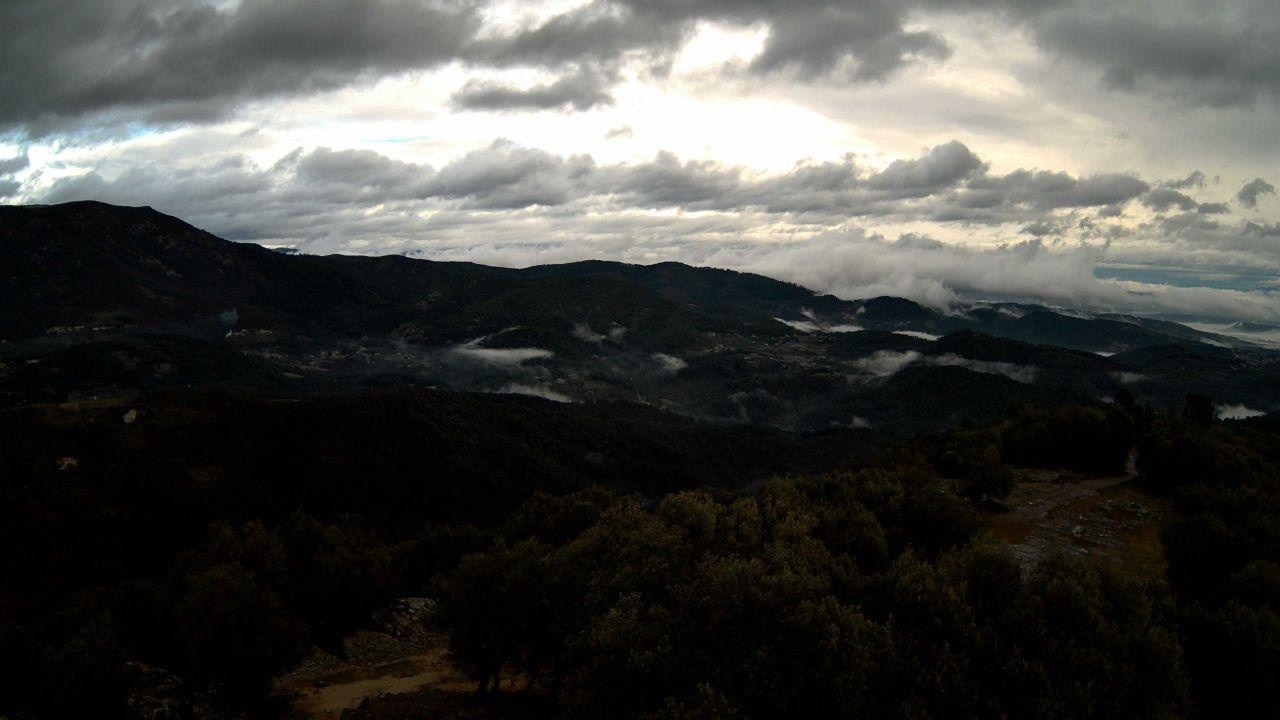
Fire: no
Smoke: no